Matt Duchene

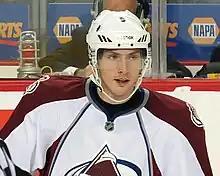
Duchene in December 2013.

On June 23, 2012, Duchene, as a restricted free agent, signed a two-year contract with the Avalanche worth $7 million. However, with the 2012–13 NHL lock-out in effect, Duchene signed an initial two-month contract with Frölunda HC of the Elitserien on October 2, 2012. He made his debut on October 14 in a 4–3 win against Modo Hockey, where he contributed with two assists. Nearing the completion of his contract with Frölunda, it was announced that Duchene's contract would not be extended, and in his final game in Sweden, he scored the game-winning goal in a 3–1 victory over Linköpings HC. He was given a standing ovation after the game and finished with four goals and 14 points in 19 games. The following day, on December 9, 2012, Duchene continued to remain in Europe to sign a one-month contract, with the option for the remainder of the lock-out, with HC Ambrì-Piotta of the Swiss National League A. He appeared in four games, scoring five points over the next month with Ambrì, whose roster was limited by a Spengler Cup selection. After a tentative agreement to end the NHL lock-out was reached, Duchene was farewelled by Ambrì fans on January 7, 2013.